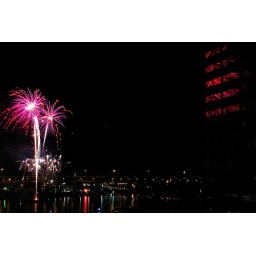
Reflected in the windows of the building next to the parking garage we watched from.